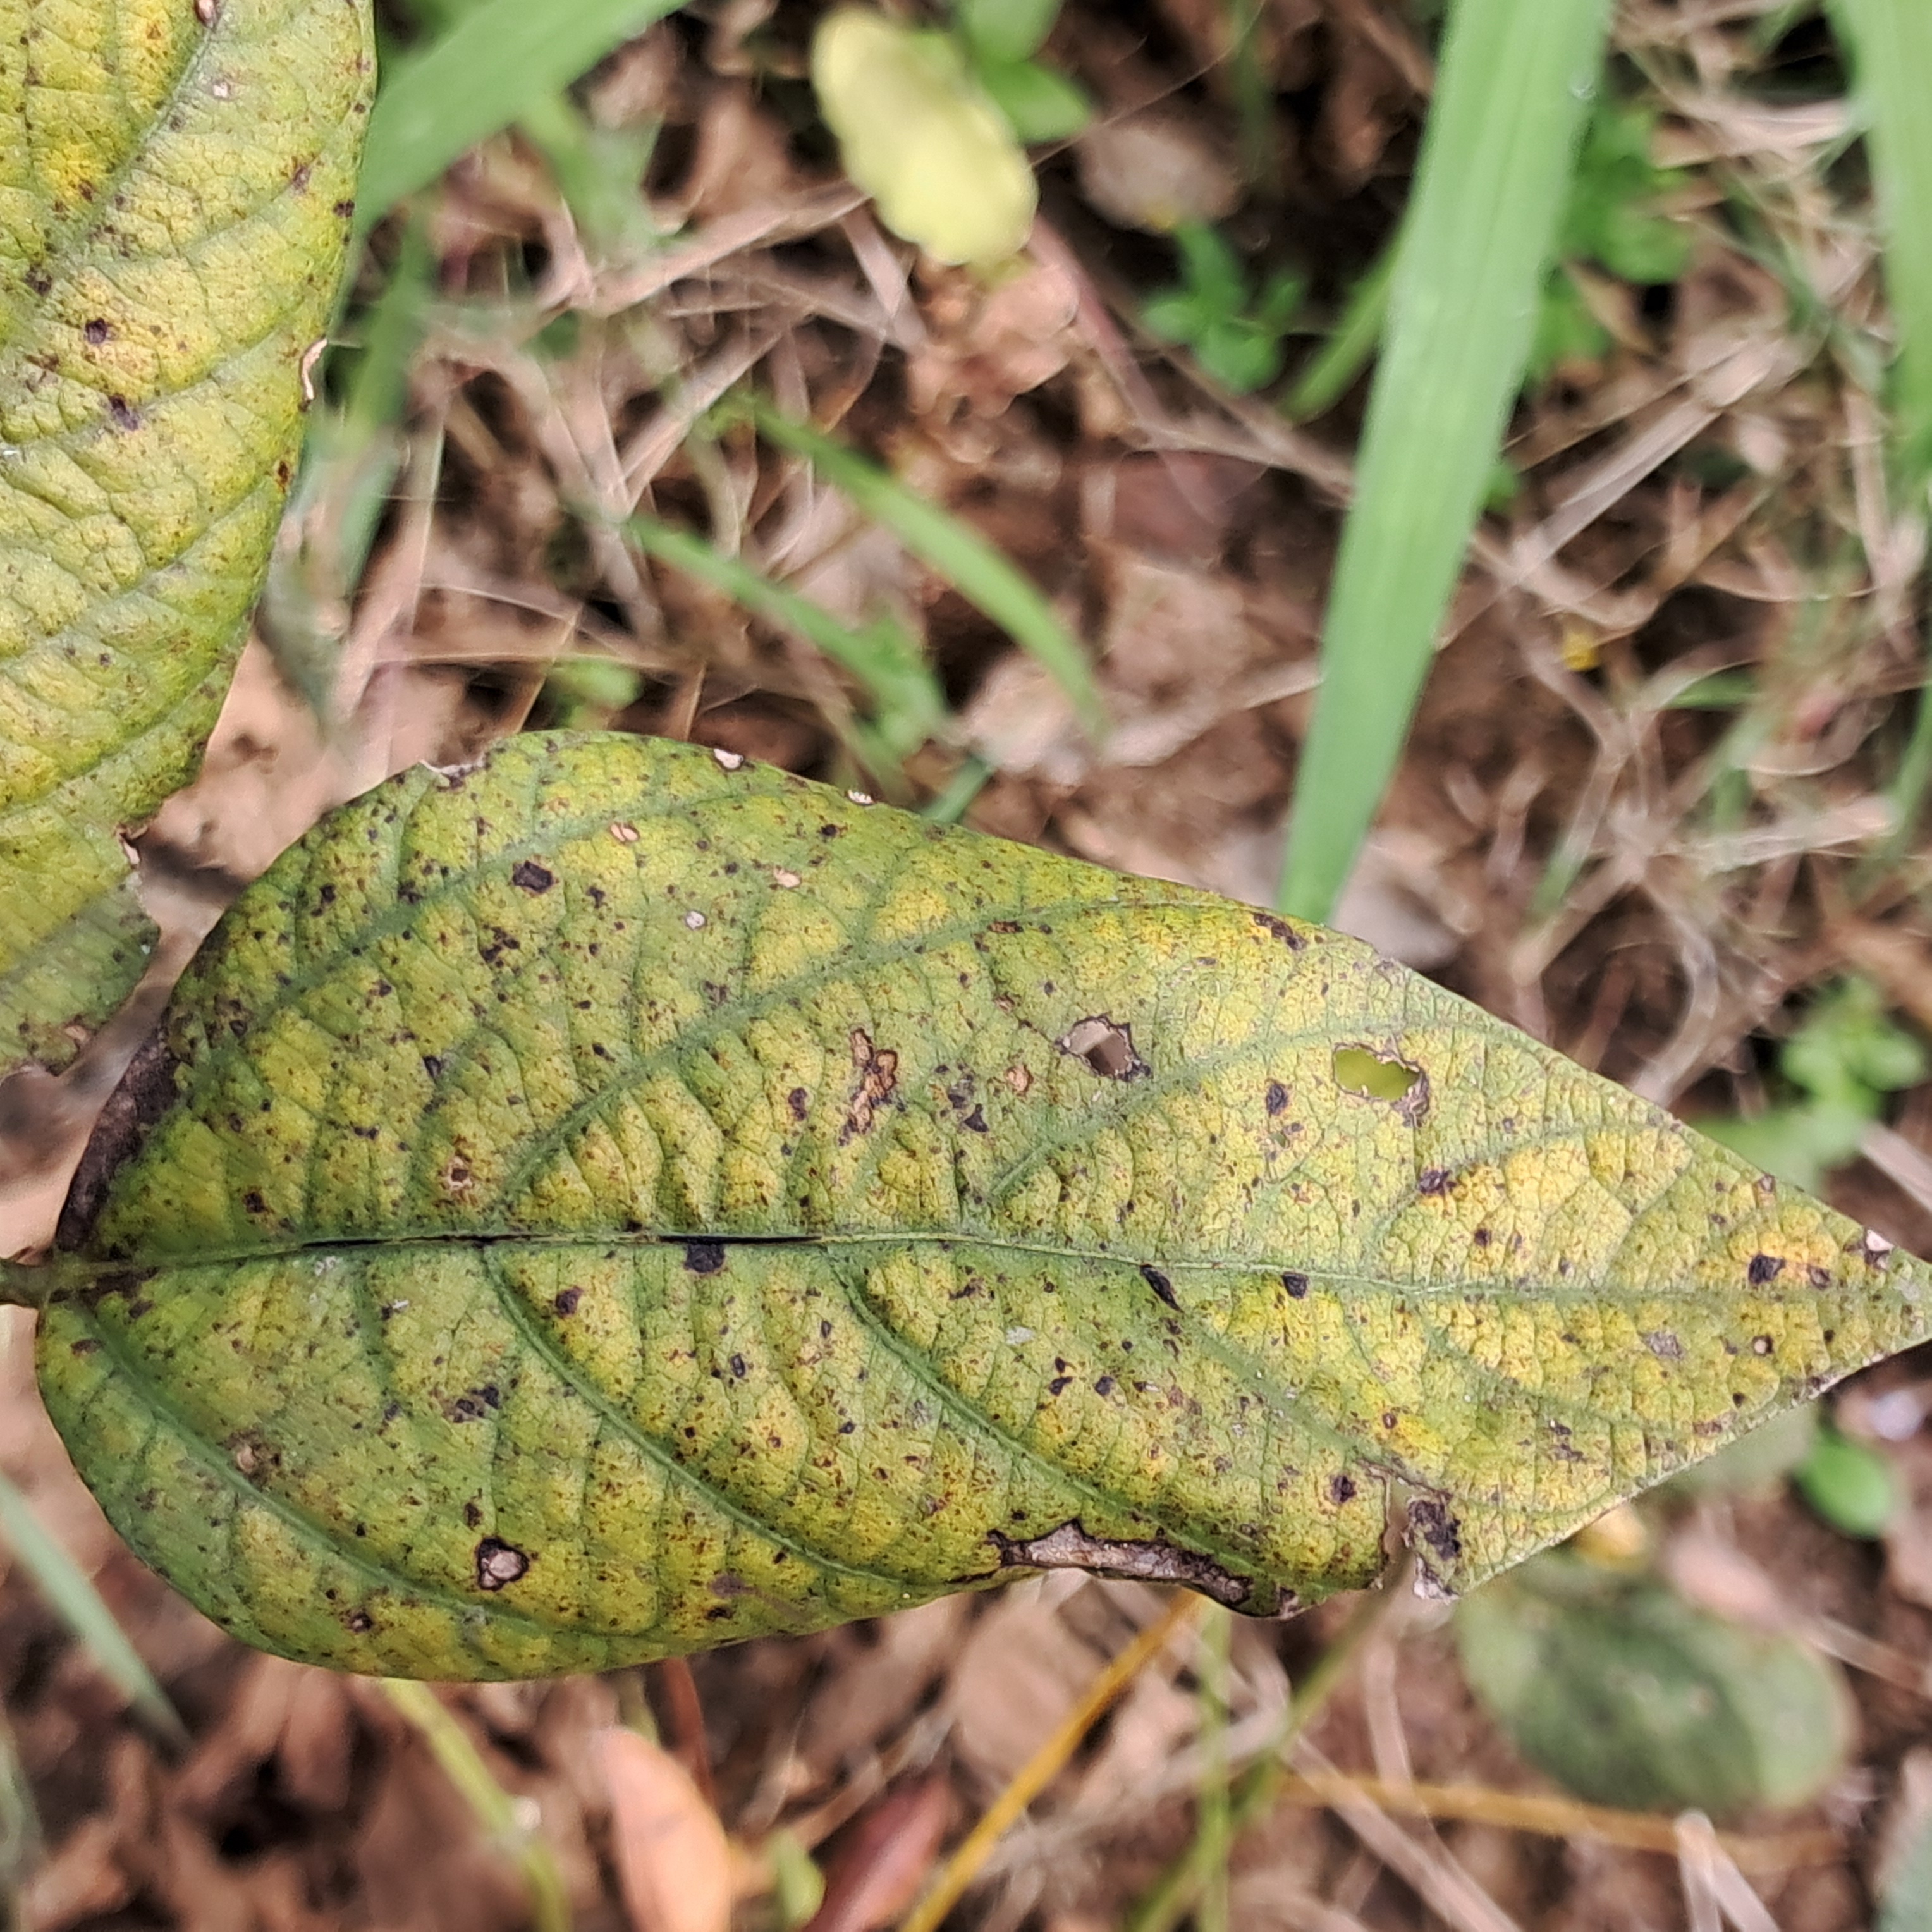
Label: Rust